List of gastropods described in the 2000s

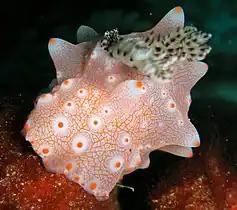
"Halgerda batangas", described by Carlson & Hoff in 2000

This list of gastropods described in the 2000s is a list of new species (and other new taxa) of gastropod mollusks (i.e. snails and slugs from saltwater, freshwater, and land) that were described for the first time in the scientific literature during the time span from the year 2000 to the year 2009.